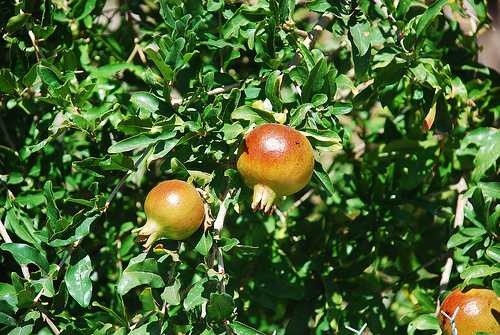
Label: Pomegranate